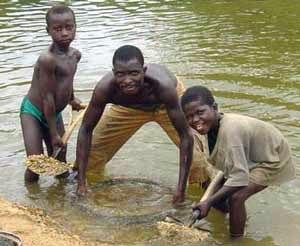
Le diamant est l'allotrope de haute pression du carbone, métastable à basses température et pression. Moins stable que le graphite et la lonsdaléite qui sont les deux autres formes de cristallisation du carbone, sa renommée en tant que minéral lui vient de ses propriétés physiques et des fortes liaisons covalentes entre ses atomes arrangés selon un système cristallin cubique. En particulier, le diamant est le matériau naturel le plus dur et il possède une très forte conductivité thermique. Ses propriétés font que le diamant trouve de nombreuses applications dans l'industrie comme outils de coupe et d'usinage, dans les sciences comme bistouris ou enclumes à diamant et dans la joaillerie pour ses propriétés optiques.
Une alluvion est un dépôt de débris, tels du sable, de la vase, de l'argile, des galets, du limon ou des graviers, transportés par de l'eau courante. Les alluvions peuvent se déposer dans le lit du cours d'eau ou s'accumuler au point de rupture de pente.